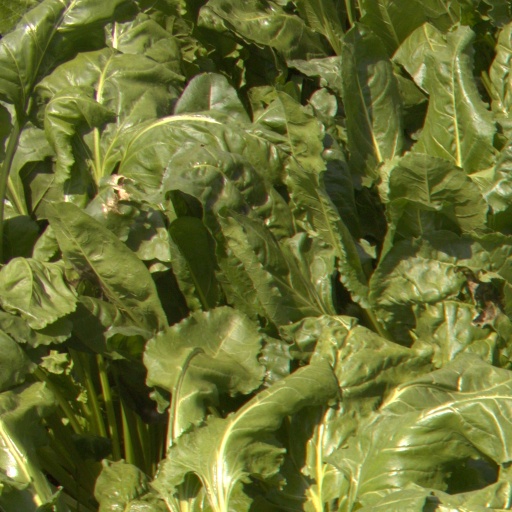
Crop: sugar beet